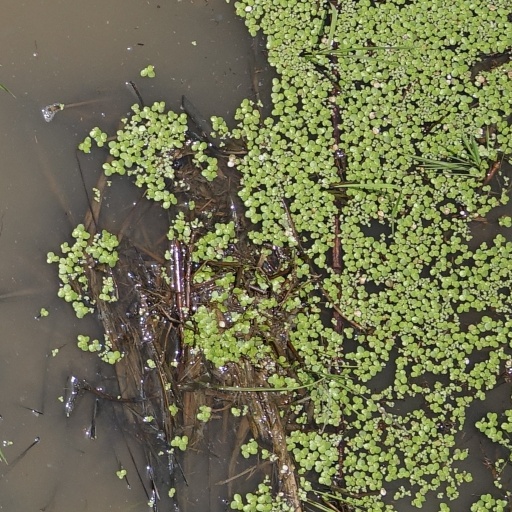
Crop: rice